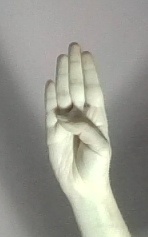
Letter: kaaf